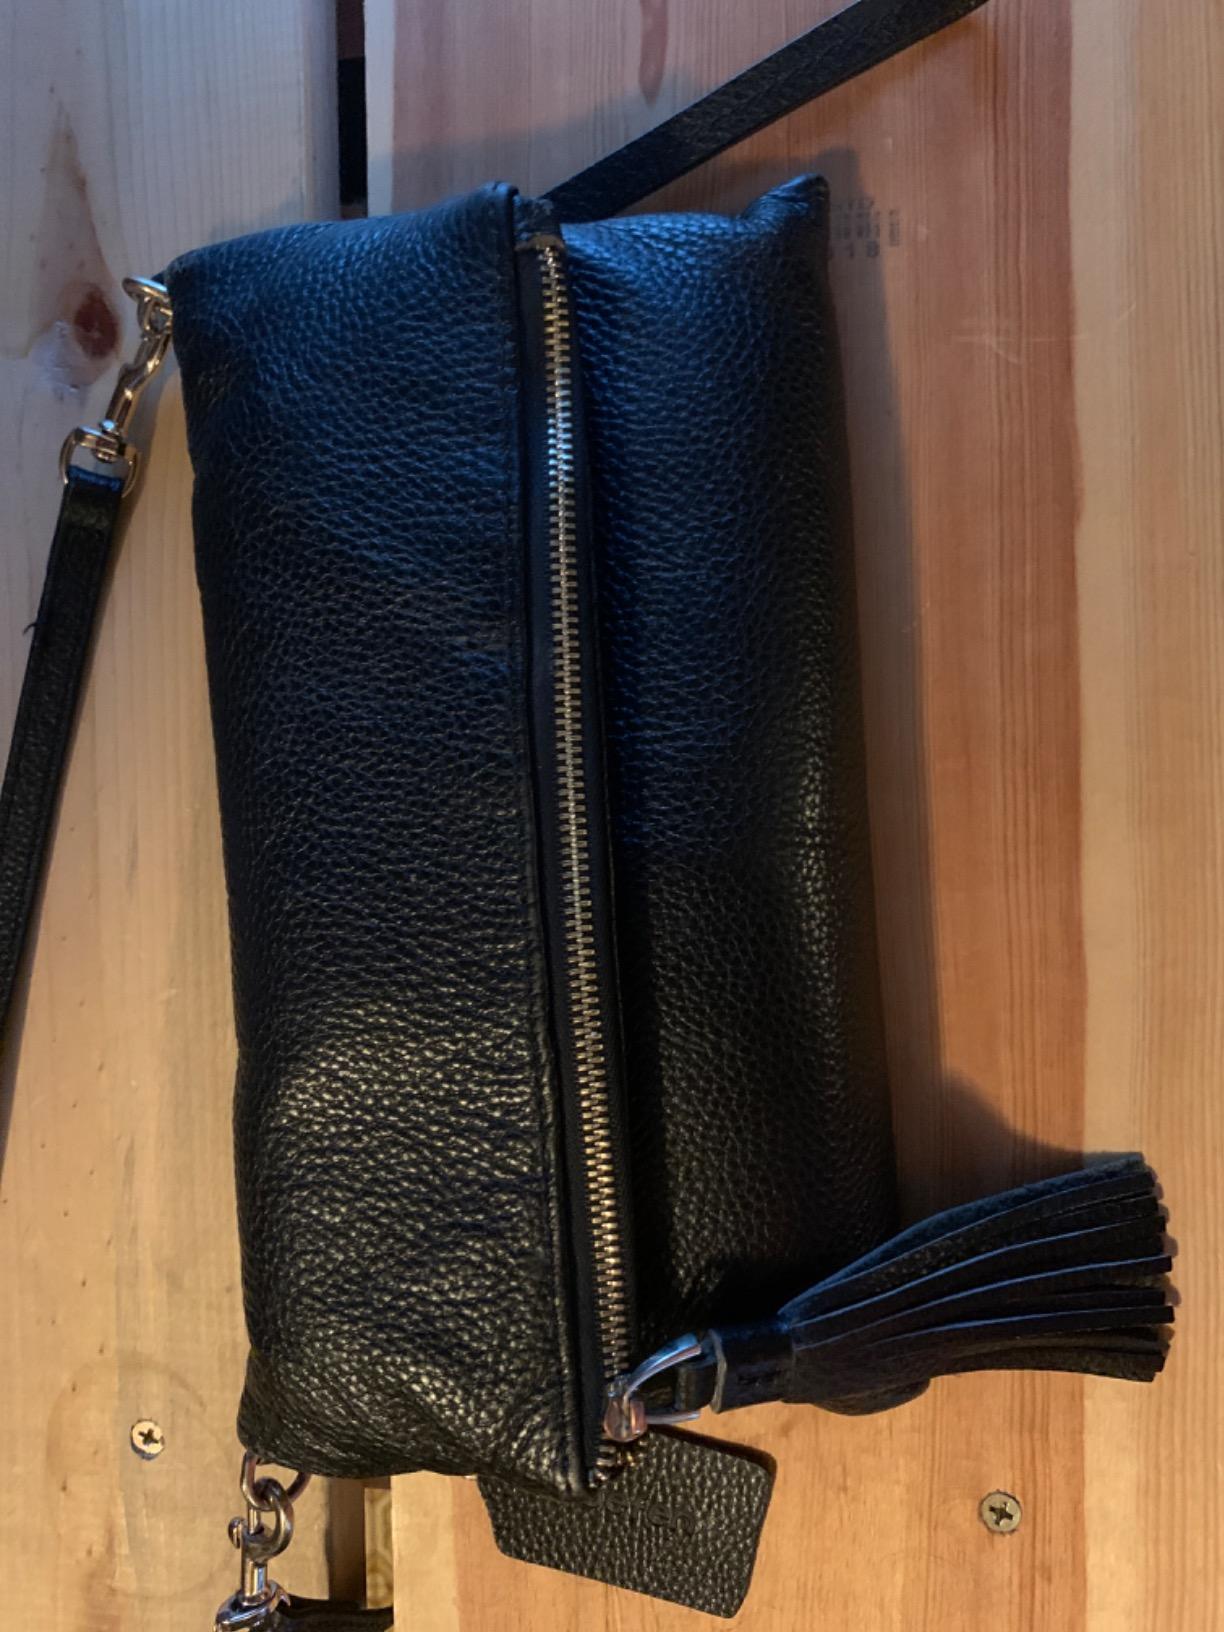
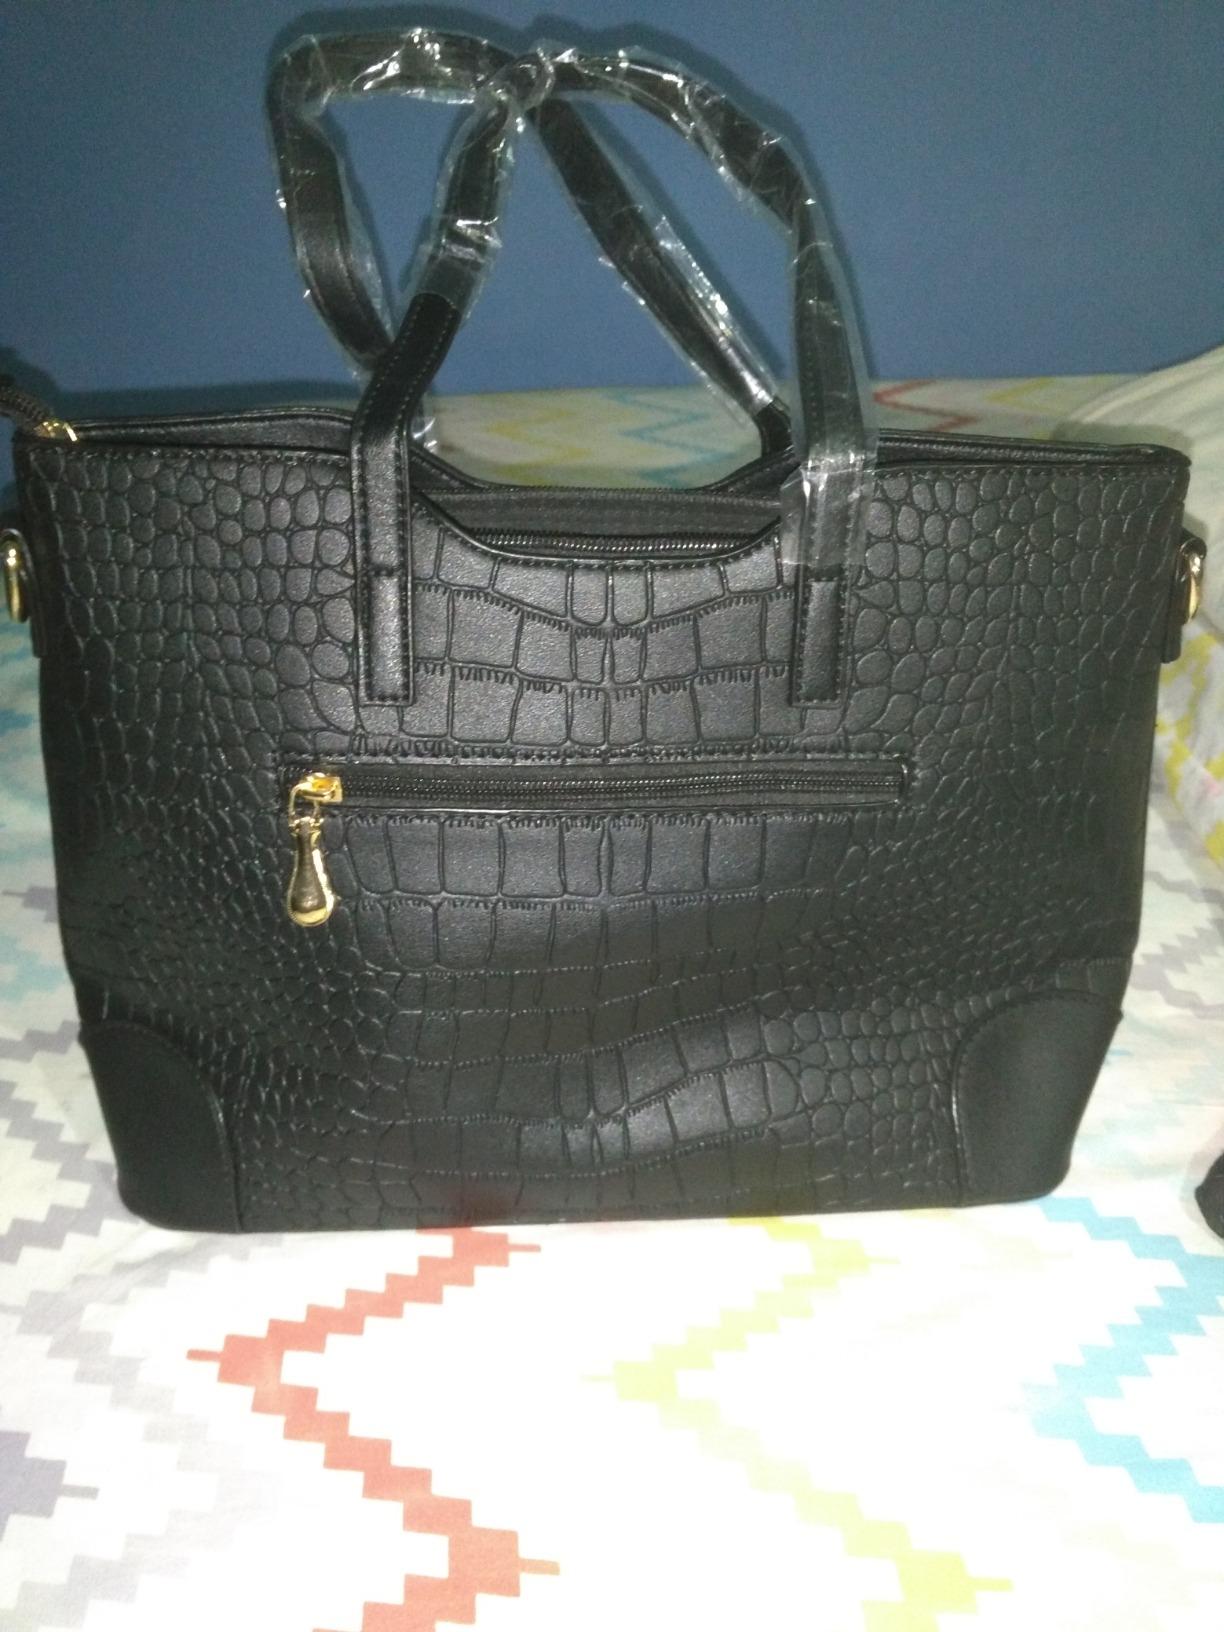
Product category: accessories_handbag
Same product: no